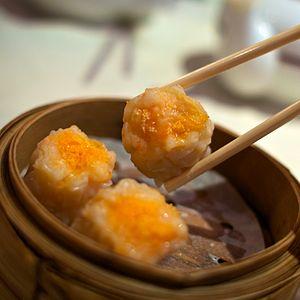
Le shark finning est une pratique consistant à capturer des requins pour leur couper les ailerons et la nageoire caudale puis à les rejeter mutilés à la mer. Les éléments anatomiques prélevés servent à la préparation d'une soupe traditionnelle chinoise. Les Chinois lui accordent de nombreuses vertus thérapeutiques, non démontrées scientifiquement, alors qu'elle est dangereuse pour la santé. Pratiquée aussi bien par des pêcheurs des pays mal-développés que des pays développés, le finning n'est ni géré, ni surveillé dans la plupart des pays. La majorité des ailerons sont exportés vers le marché asiatique, où ils sont vendus au détail. Depuis les années 1980, cette pêche a considérablement augmenté, du fait de la demande croissante d'ailerons, de l'amélioration des techniques de pêche et de la mondialisation de l'économie de marché.